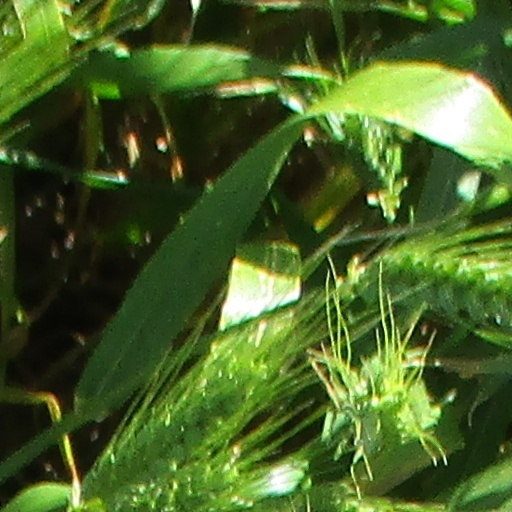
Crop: wheat